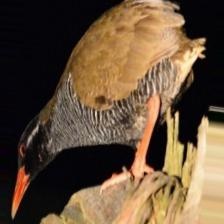
Species: OKINAWA RAIL
Scientific name: GALLIRALLUS OKINAWAE
ImageNet parent category: european_gallinule